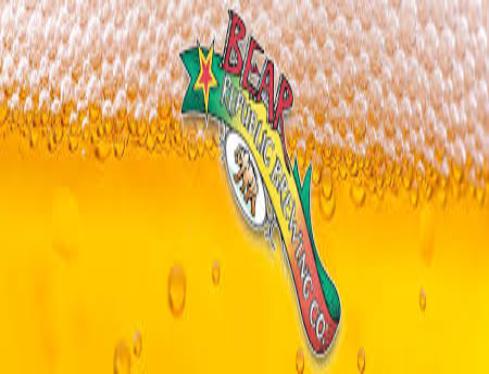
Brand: Bear Republic
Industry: Food